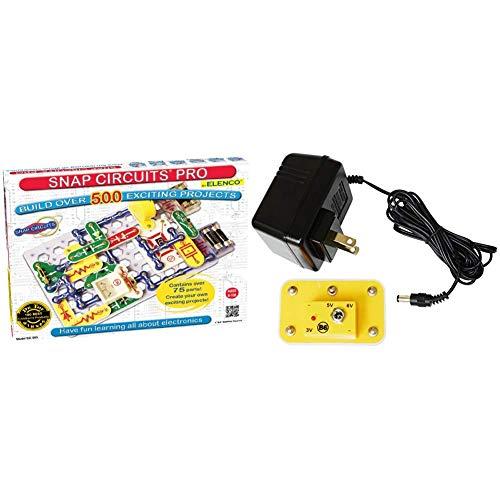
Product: Snap Circuits Pro SC-500 Electronics Exploration Kit | Over 500 Projects | Full Color Project Manual | 75 Parts | STEM Educational Toy for Kids 8+ & Battery Eliminator
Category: Toys & Games | Learning & Education | Science Kits & Toys
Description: NO BATTERIES needed for Snap Circuits projects.
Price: $81.83
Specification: ShippingInformation:Viewshippingratesandpolicies|ASIN:B081S3Z2YL|Manufacturerrecommendedage:8monthsandup